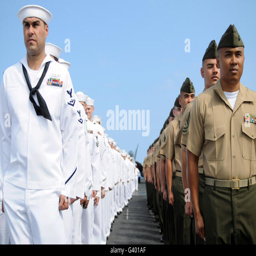
armed force and profession stand at attention before manning the rails aboard politician